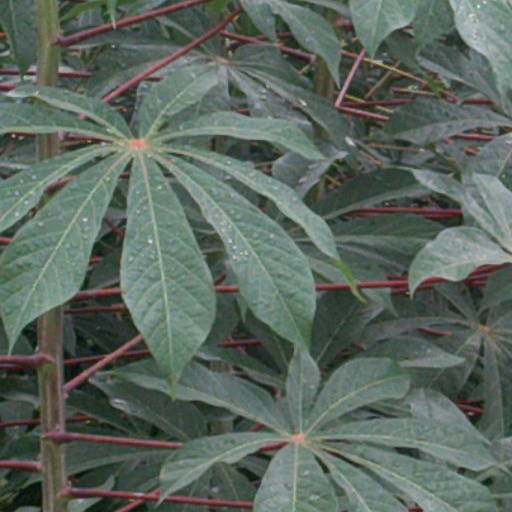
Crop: cassava